Romania in the Eurovision Song Contest 2015

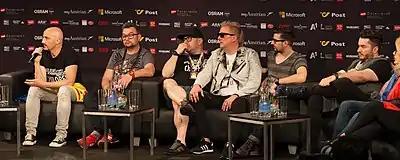
Voltaj during a press meet and greet

According to Eurovision rules, all nations with the exceptions of the host country and the "Big Five" (France, Germany, Italy, Spain and the United Kingdom) are required to qualify from one of two semi-finals in order to compete for the final; the top ten countries from each semi-final progress to the final. In the 2015 contest, Australia also competed directly in the final as an invited guest nation. The European Broadcasting Union (EBU) split up the competing countries into five different pots based on voting patterns from previous contests, with countries with favourable voting histories put into the same pot. On 26 January 2015, an allocation draw was held which placed each country into one of the two semi-finals, as well as which half of the show they would perform in. Romania was placed into the first semi-final, to be held on 19 May 2015, and was scheduled to perform in the second half of the show.